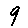
Label: 9